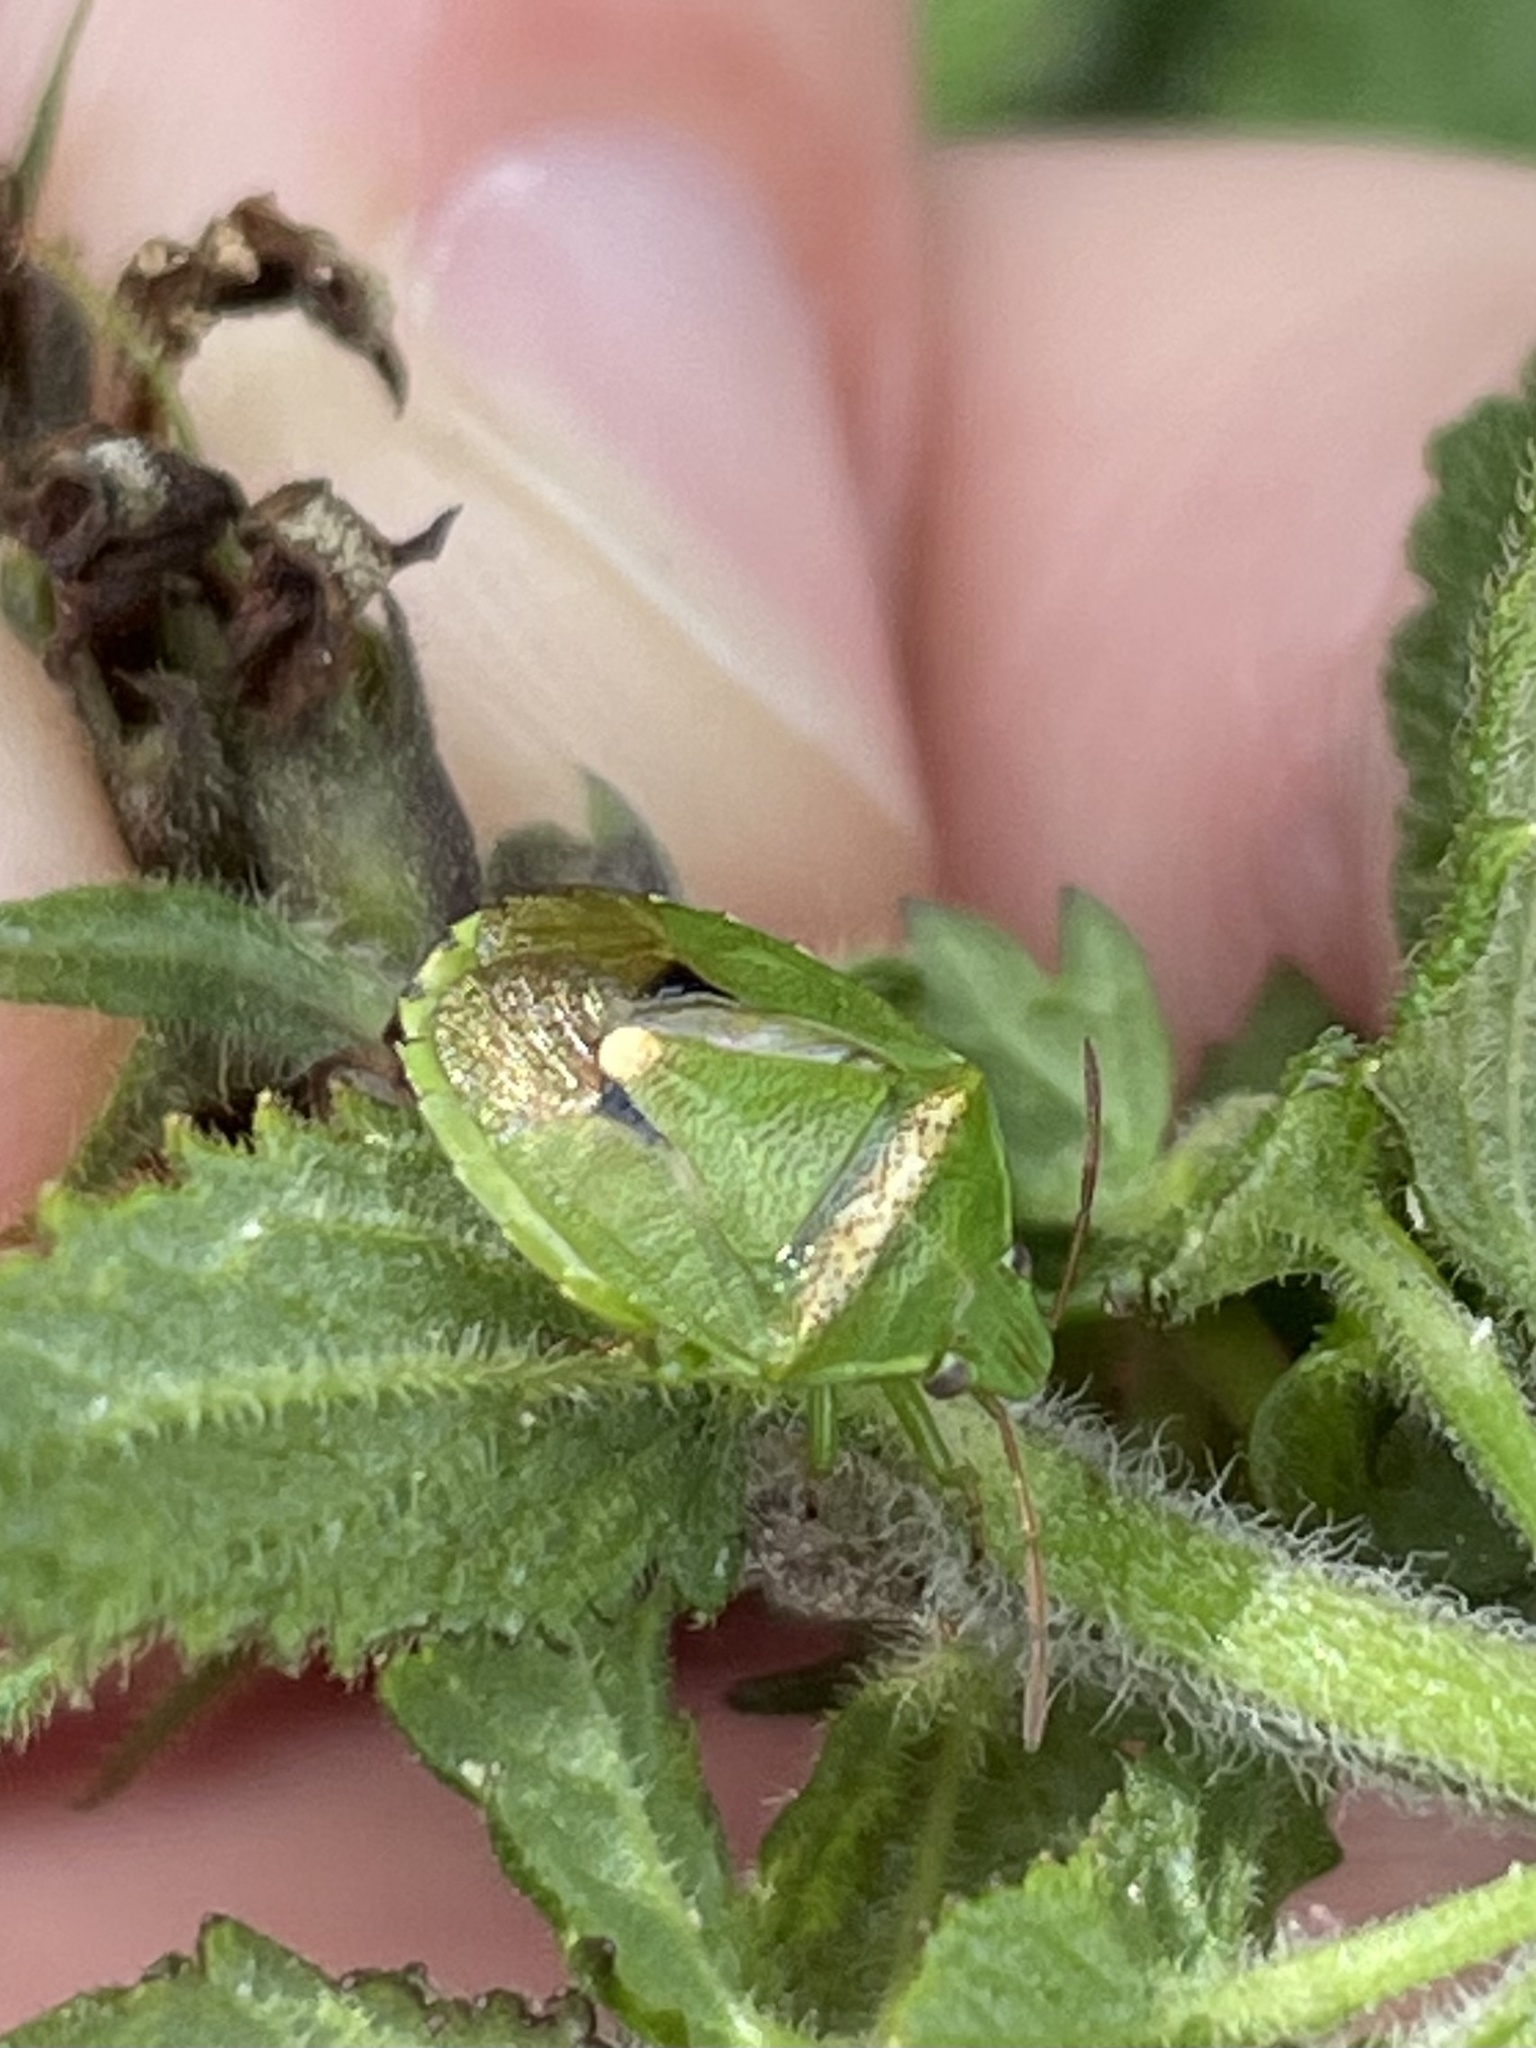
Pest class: stink_bug